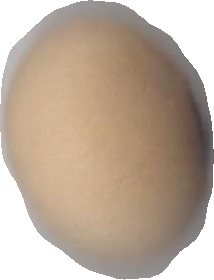
Variety: Anjasmoro